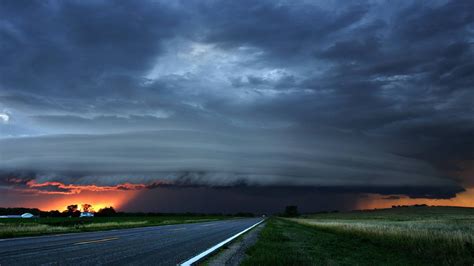
Weather: cloudy or overcast